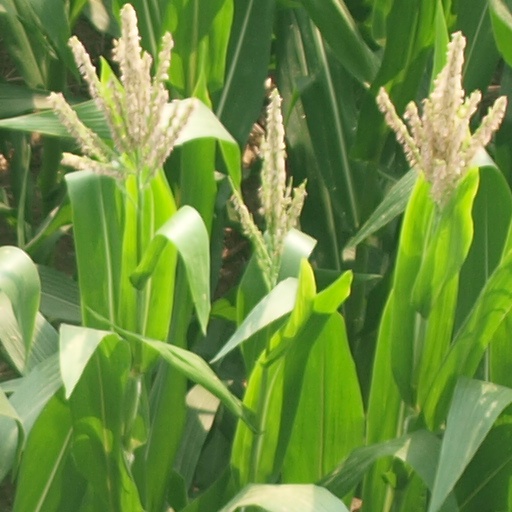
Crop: maize; corn